Richard B. Ogilvie

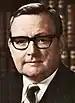
Ogilvie in 1969

Richard Buell Ogilvie (February 22, 1923 – May 10, 1988) was an American attorney and law enforcement officer who served as the 35th governor of Illinois from 1969 to 1973. A wounded combat veteran of World War II, he became known as the mafia-fighting sheriff of Cook County, Illinois, in the 1960s before becoming governor.